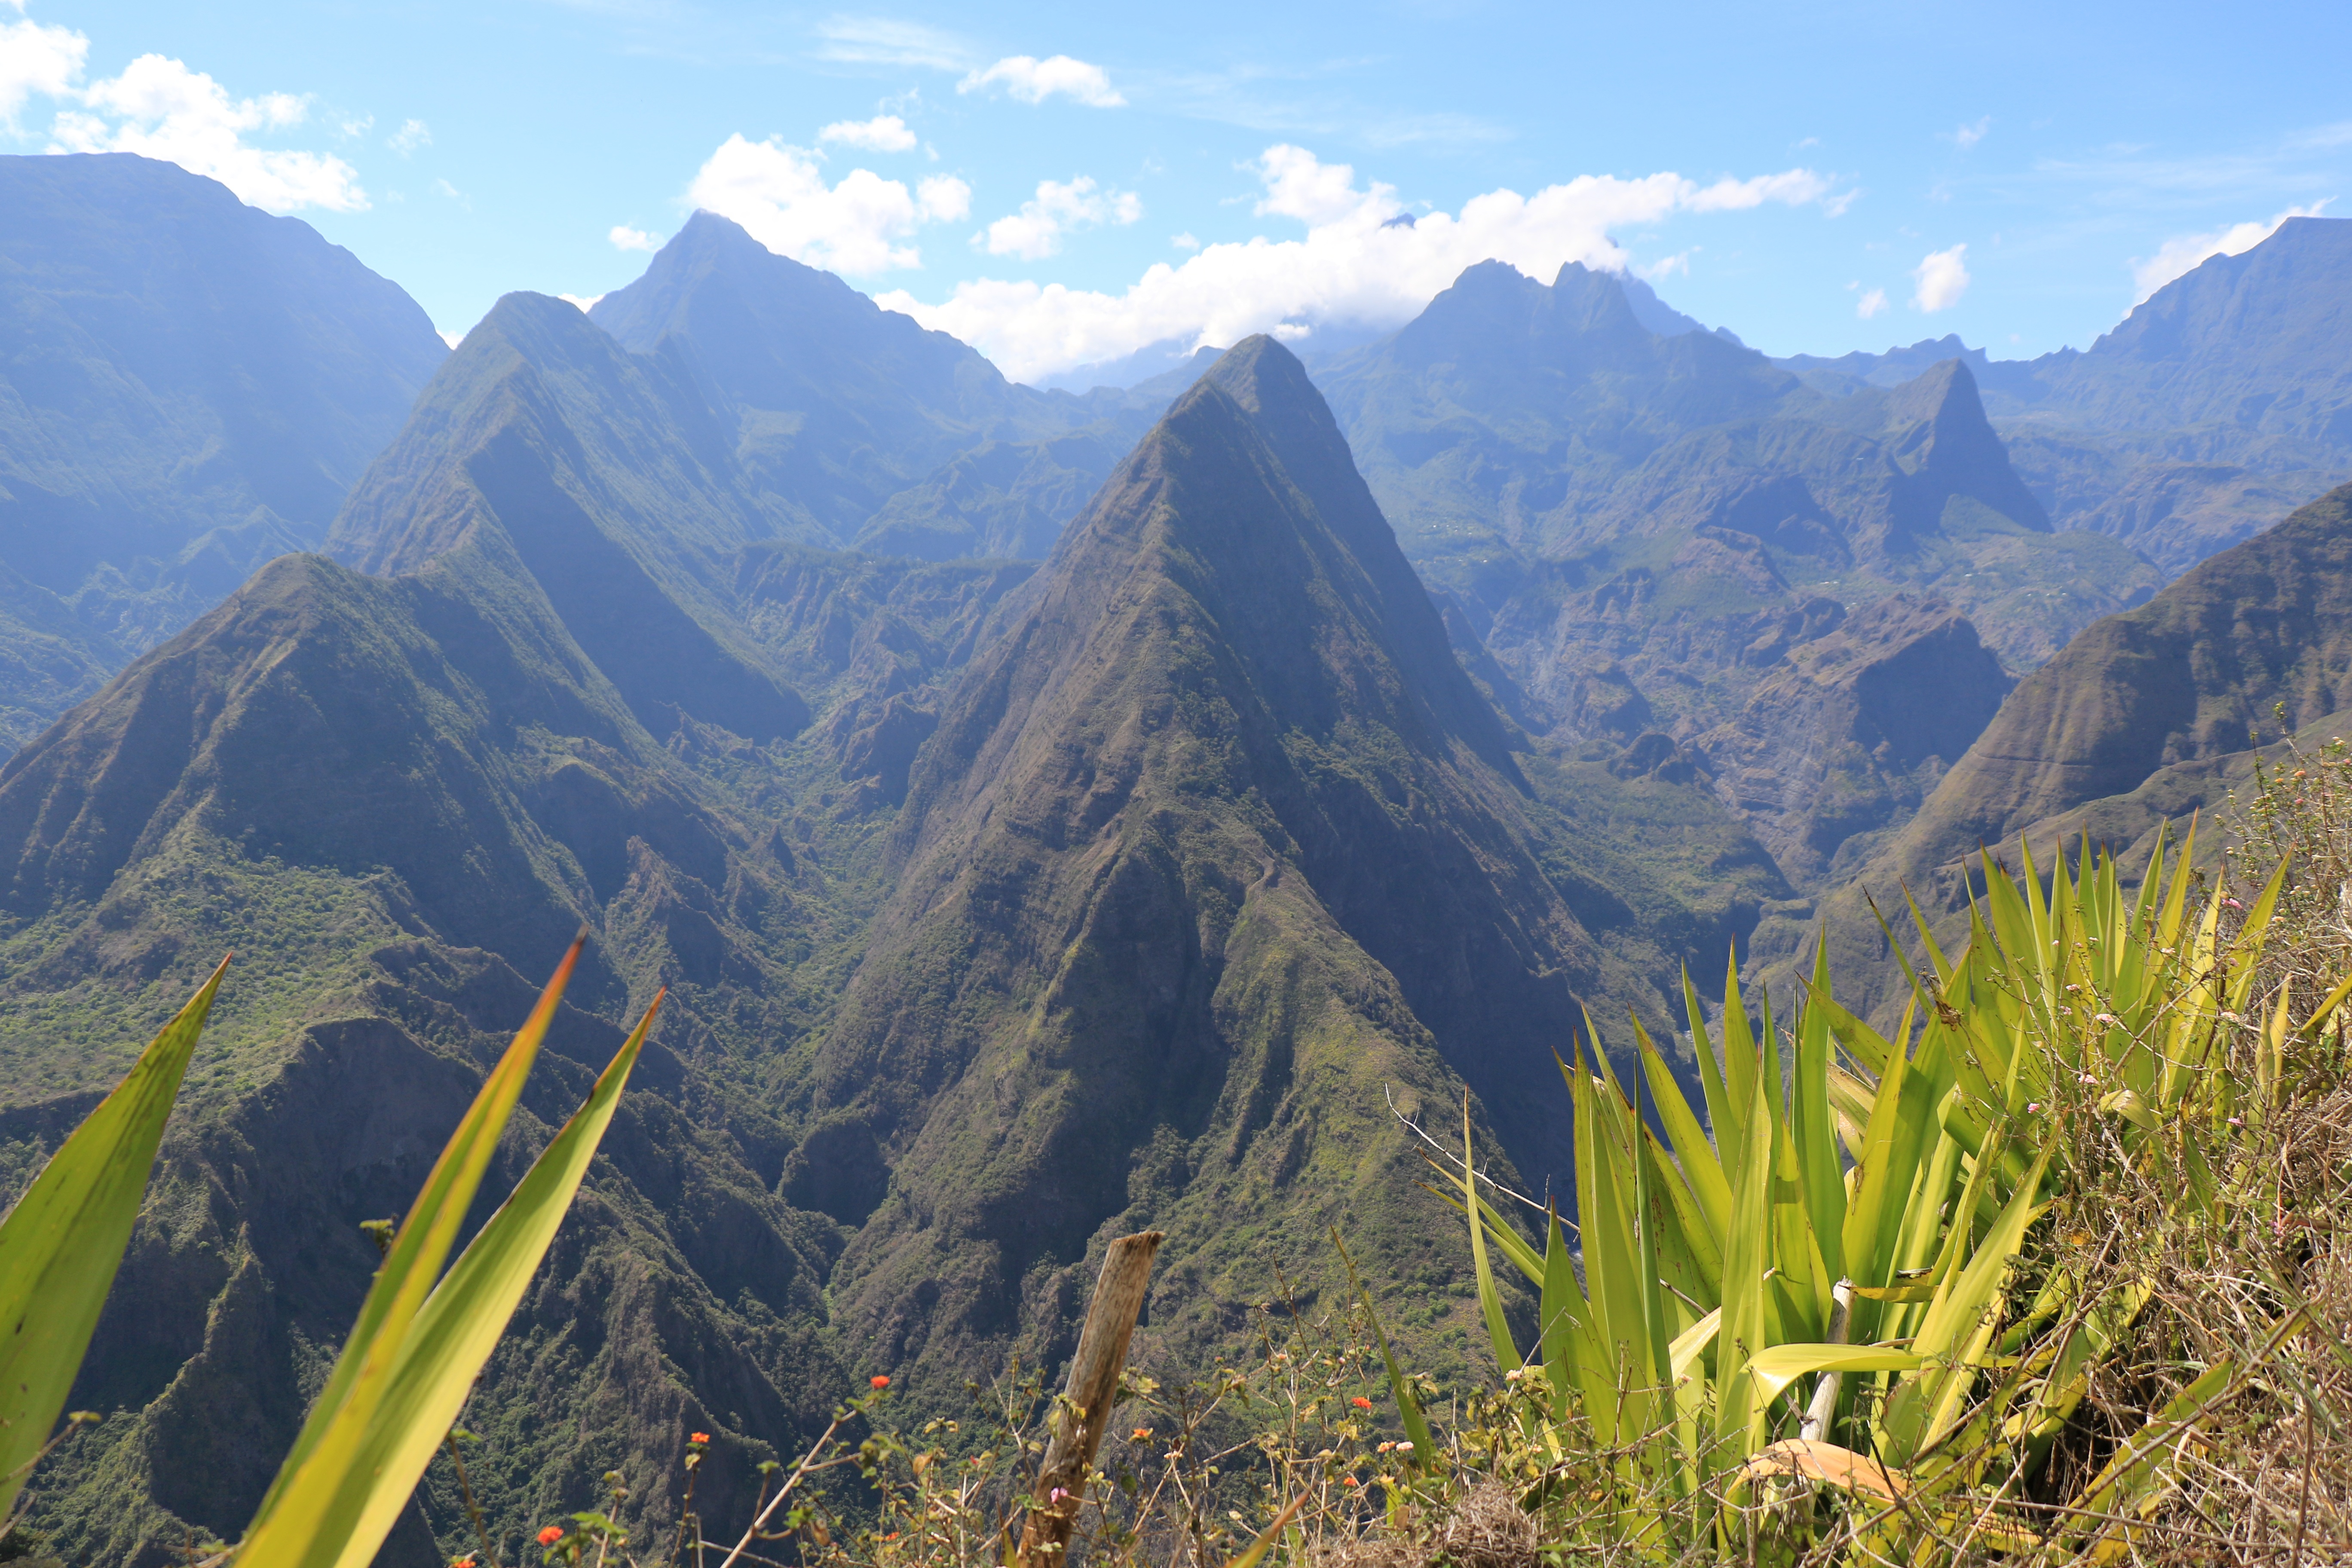
mountainous landforms, mountain, mountain range, nature, geographical feature, landform, wilderness, ridge, valley, alps, hill, landscape, mountain pass, plateau, adventure, walking, meadow, trail, hiking